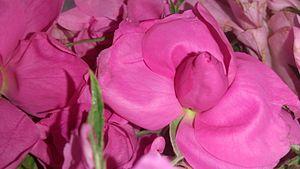
Kelaat M'Gouna ou Tighremt n'Imgounen, est une ville située dans le sud du Maroc, dans la région de Drâa-Tafilalet et la province de Tinghir.